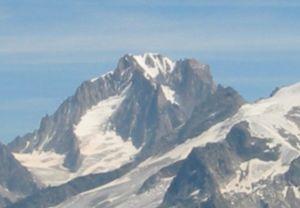
L’Aiguille d'Argentière depuis le Brévent, 2006.